Strefi Hill

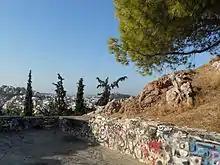
View of Strefi Hill

In the 19th and early 20th century, it belonged to the Strefis family, which operated a stone quarry there until the 1920s. After the quarry was closed and trees were planted, the area was opened to the public in 1938, making it a popular destination for outings. In 1963, the Strefis donated the hill to the city of Athens. Strefi Hill offers lush vegetation, winding paths, and terraces with views of the Acropolis, the city, and Lykavittos. On the hill there is a small open-air theater, a basketball court, a playground, and a cafeteria.